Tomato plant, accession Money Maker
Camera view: tilt-top (135 deg); turntable rotation: 330 degrees
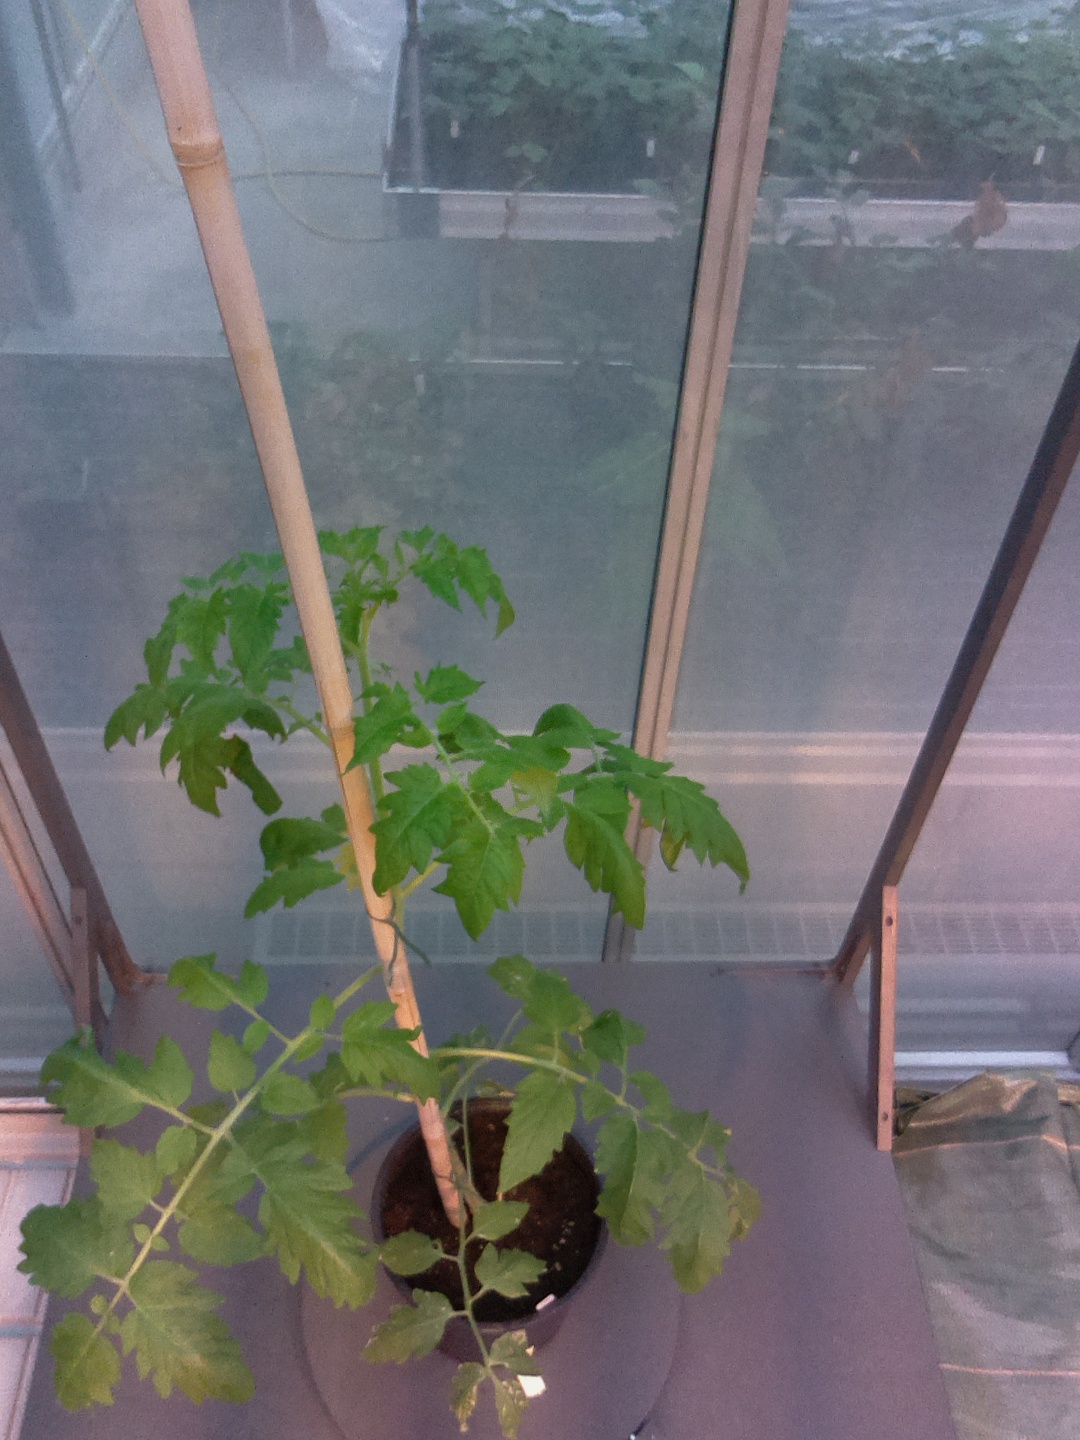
BBCH growth stage 53: 3 inflorescences visible